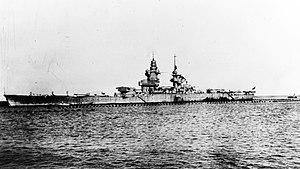
Cuirassé Richelieu, livret ONI203 pour l'identification des navires de la marine française, édité par la Division du Renseignement Naval du Départment de la Marine de États-Unis (9 novembre 1942).
Ce qui suit est l'ordre de bataille des forces navales en présence lors de la bataille de Dakar, pendant l'opération Menace, qui opposa du 23 au 25 septembre 1940, les Forces françaises libres commandées personnellement par le général de Gaulle et les forces navales britanniques commandées par le vice amiral John Cunningham d'une part, et les forces navales françaises sous le commandement du vice-amiral Lacroix, sous l'autorité du gouverneur général Boisson, d'autre part.